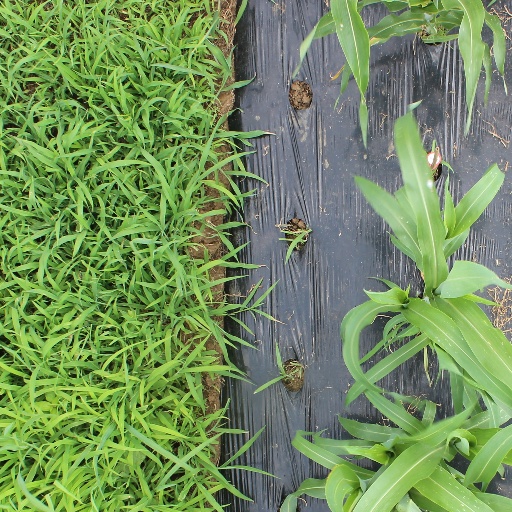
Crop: sorghum